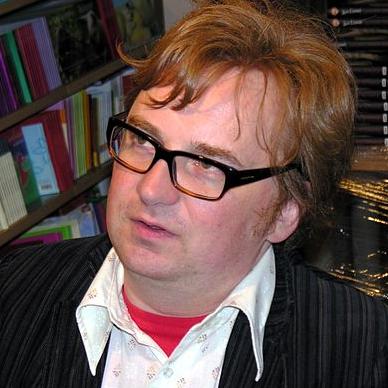
Age: 36